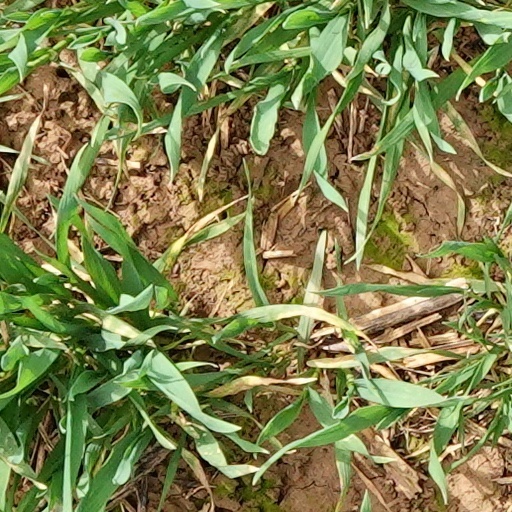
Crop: wheat